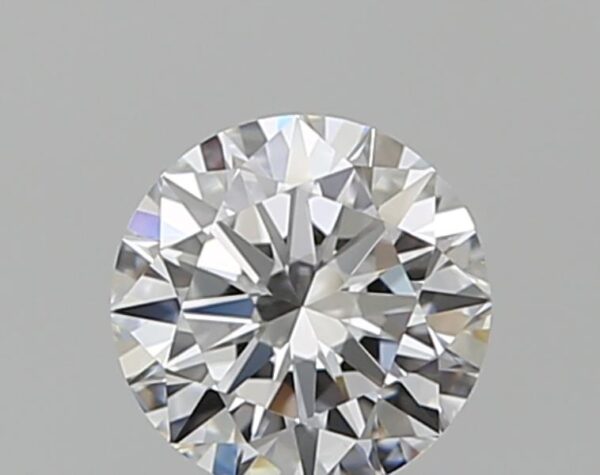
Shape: round
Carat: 0.5
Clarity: VS1
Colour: D
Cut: EX
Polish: EX
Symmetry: EX
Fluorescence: N
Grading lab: GIA
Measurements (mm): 5.08 x 5.1 x 3.09